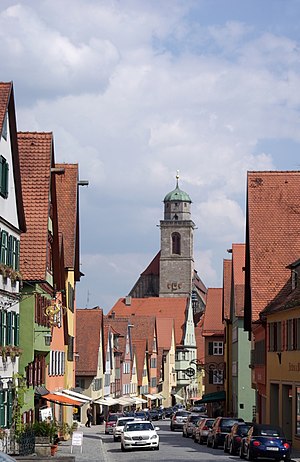
Dinkelsbühl
Segringer Straße i den gamle bydel
Dinkelsbühl er en by i Landkreis Ansbach i i Regierungsbezirk Mittelfranken i den tyske delstat Bayern. Byen er på grund af sin velbevarede senmiddelalderlige bymidte og bymur, en betydningsfuld turistby på den Romantische Straße.